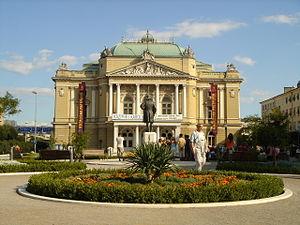
Rijeka, en italien Fiume, est une ville et une municipalité située sur la baie de Kvarner en Croatie, le chef-lieu du Comitat de Primorje-Gorski Kotar. Au recensement de 2001, la municipalité comptait 144 043 habitants — dont 80,39 % de Croates, 6,21 % de Serbes et 1,92 % d'Italiens — la ville seule, 143 800 habitants. C'est la principale ville portuaire du pays. Rijeka a de plus été choisie comme capitale européenne de la culture pour 2020.